Mufasa: The Lion King

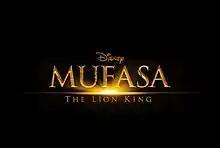
Theatrical release poster

Mufasa: The Lion King is a 2024 American musical drama film produced by Walt Disney Pictures. The photorealistically animated film serves as both a prequel and sequel to "The Lion King" (2019), which itself is a remake of the 1994 animated film. Directed by Barry Jenkins from a screenplay written by Jeff Nathanson, the film's cast includes Seth Rogen, Billy Eichner, Donald Glover, Beyoncé Knowles-Carter, and John Kani reprising their roles from the remake; new cast members include Aaron Pierre, Kelvin Harrison Jr., Tiffany Boone, Mads Mikkelsen, Thandiwe Newton, Lennie James, Anika Noni Rose, and Blue Ivy Carter in her feature film debut. It features Rafiki telling Simba and Nala's cub the history of Mufasa, how he met Scar, Sarabi, Rafiki, and Zazu, his fight with a renegade pride of white lions, and how he became king of the Pride Lands.